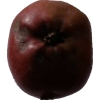
Label: Apple 18